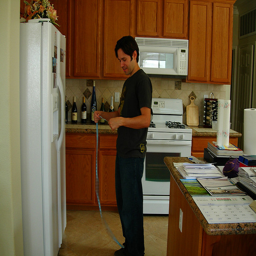
A man holding a blue hose while standing in a kitchen.
A man in a kitchen looking at a ribbon of paper.
A person standing in a room in front of a refrigerator.
a man using a cloth measuring tape to measure a fridge
The man holds a blue measuring tape in the kitchen.